Decoration Day (tradition)

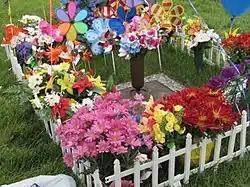
A grave adorned with flowers in northern Utah, a scene typical in Utah and Southern Idaho cemeteries on Decoration Day

Decoration Day practices are often specific to individual families and can incorporate ritualistic elements. By 1933, Elizabeth Hooker's research into regional religious institutions and practices found that cemetery decoration was ubiquitous throughout the Appalachian Highlands and noted that "few churches fail to have such an event once a year"